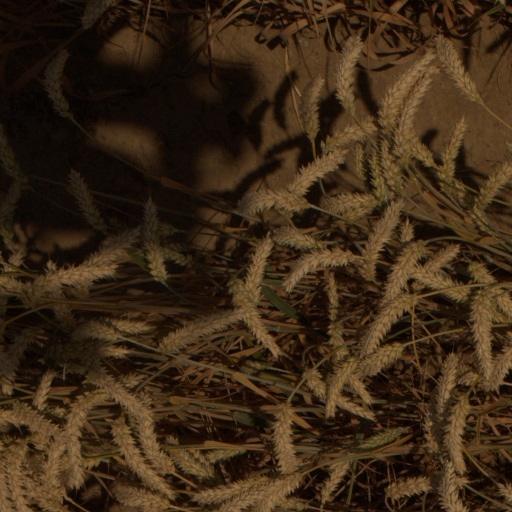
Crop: wheat